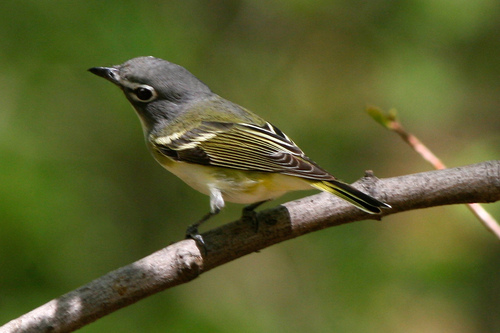
the bird has a small eyering that is black and white.
this bird has a grey head, a small bill, and a striped winga small bird with yellow undertones and gray feathers.
a tiny bird with a gray head and green, brown and white covering its feathers.
a small bird with a pointy dark bill a gray nape and multiple colored feathers.
a small bird with a grey head, nape and throat, white belly and vent, and white wing bars.
this bird has wings that are black and white with a hint of yellow
this is a small gray bird with green wings with white wingbars.
this bird has a black crown as well as black feet.
a small green bird, with dark green primaries, and a pointed bill.
Species: Blue Headed Vireo